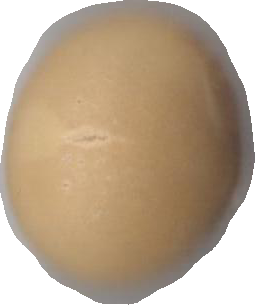
Variety: Dega